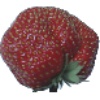
Label: strawberry_wedge